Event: Nepal Earthquake
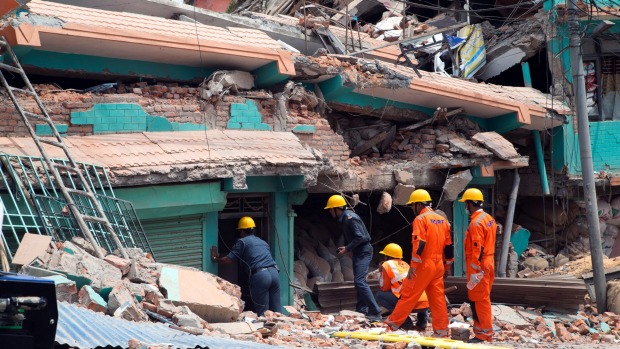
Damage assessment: damage